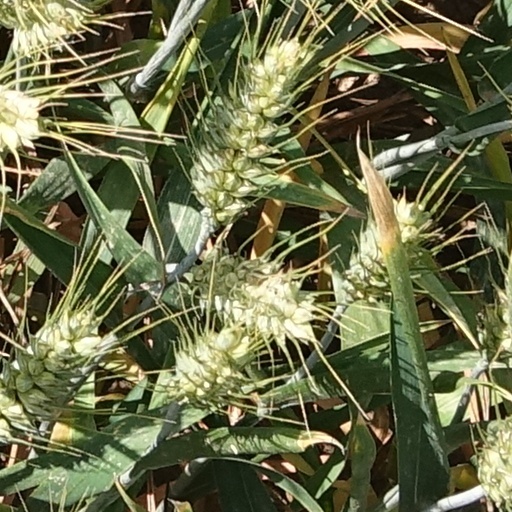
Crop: wheat